Kozak consensus sequence

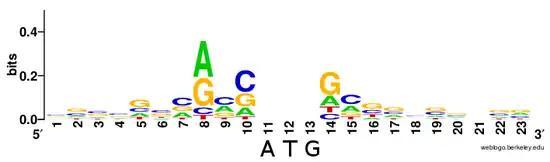
A sequence logo showing the most conserved bases around the initiation codon from over 10 000 human mRNAs. Larger letters indicate a higher frequency of incorporation. Note the larger size of A and G at the 8 position (−3, Kozak position) and at the G at position 14 which corresponds to (+4) position in the Kozak sequence.

The ribosome assembles on the start codon (AUG), located within the Kozak sequence. Prior to translation initiation, scanning is done by the pre-initiation complex (PIC). The PIC consists of the 40S (small ribosomal subunit) bound to the ternary complex, eIF2-GTP-intiatorMet tRNA (TC) to form the 43S ribosome. Assisted by several other initiation factors (eIF1 and eIF1A, eIF5, eIF3, polyA binding protein) it is recruited to the 5′ end of the mRNA. Eukaryotic mRNA is capped with a 7-methylguanosine (m7G) nucleotide which can help recruit the PIC to the mRNA and initiate scanning. This recruitment to the m7G 5′ cap is supported by the inability of eukaryotic ribosomes to translate circular mRNA, which has no 5′ end. Once the PIC binds to the mRNA it scans until it reaches the first AUG codon in a Kozak sequence. This scanning is referred to as the scanning mechanism of initiation.